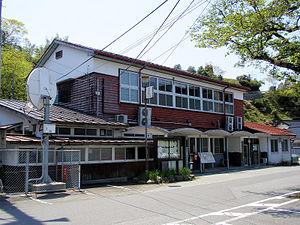
Kōfu est un bourg situé dans le district de Hino, dans la préfecture de Tottori, au Japon.